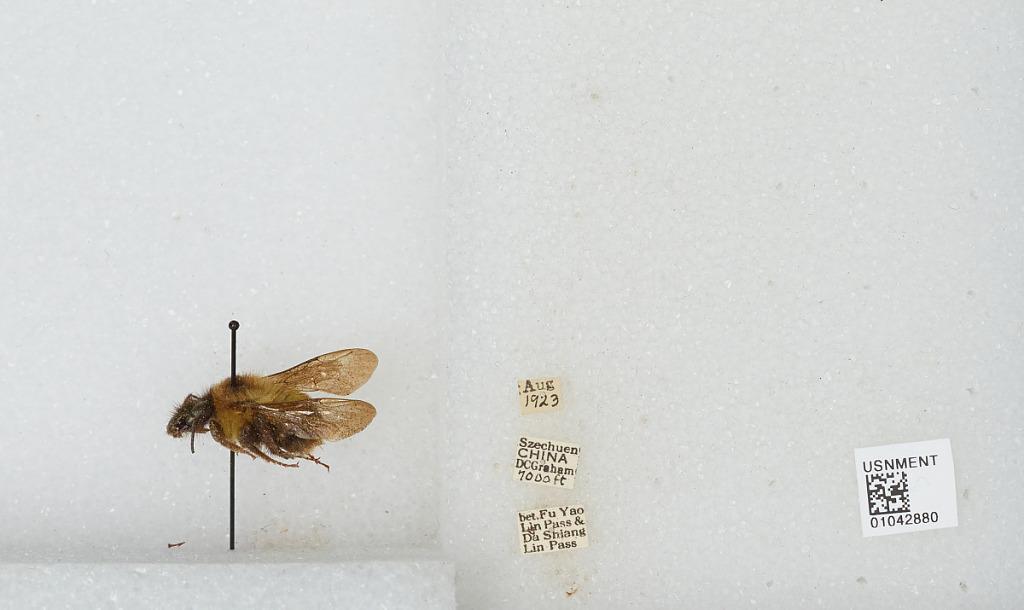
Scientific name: Bombus sp.
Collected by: D. Graham
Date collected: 1923-8-
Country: China
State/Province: Sichuan
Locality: between Fu Yao Lin Pass & Da Shiang Lin Pass